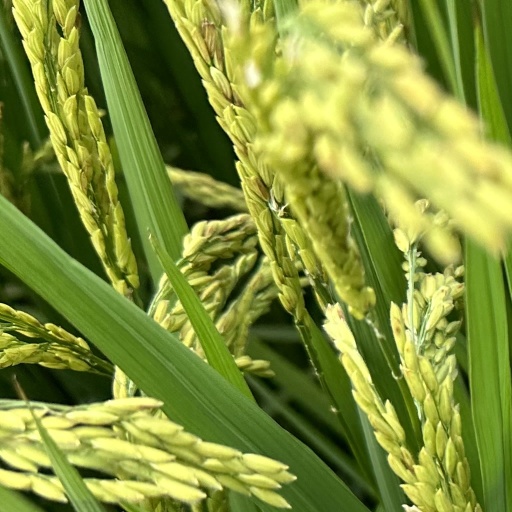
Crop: rice